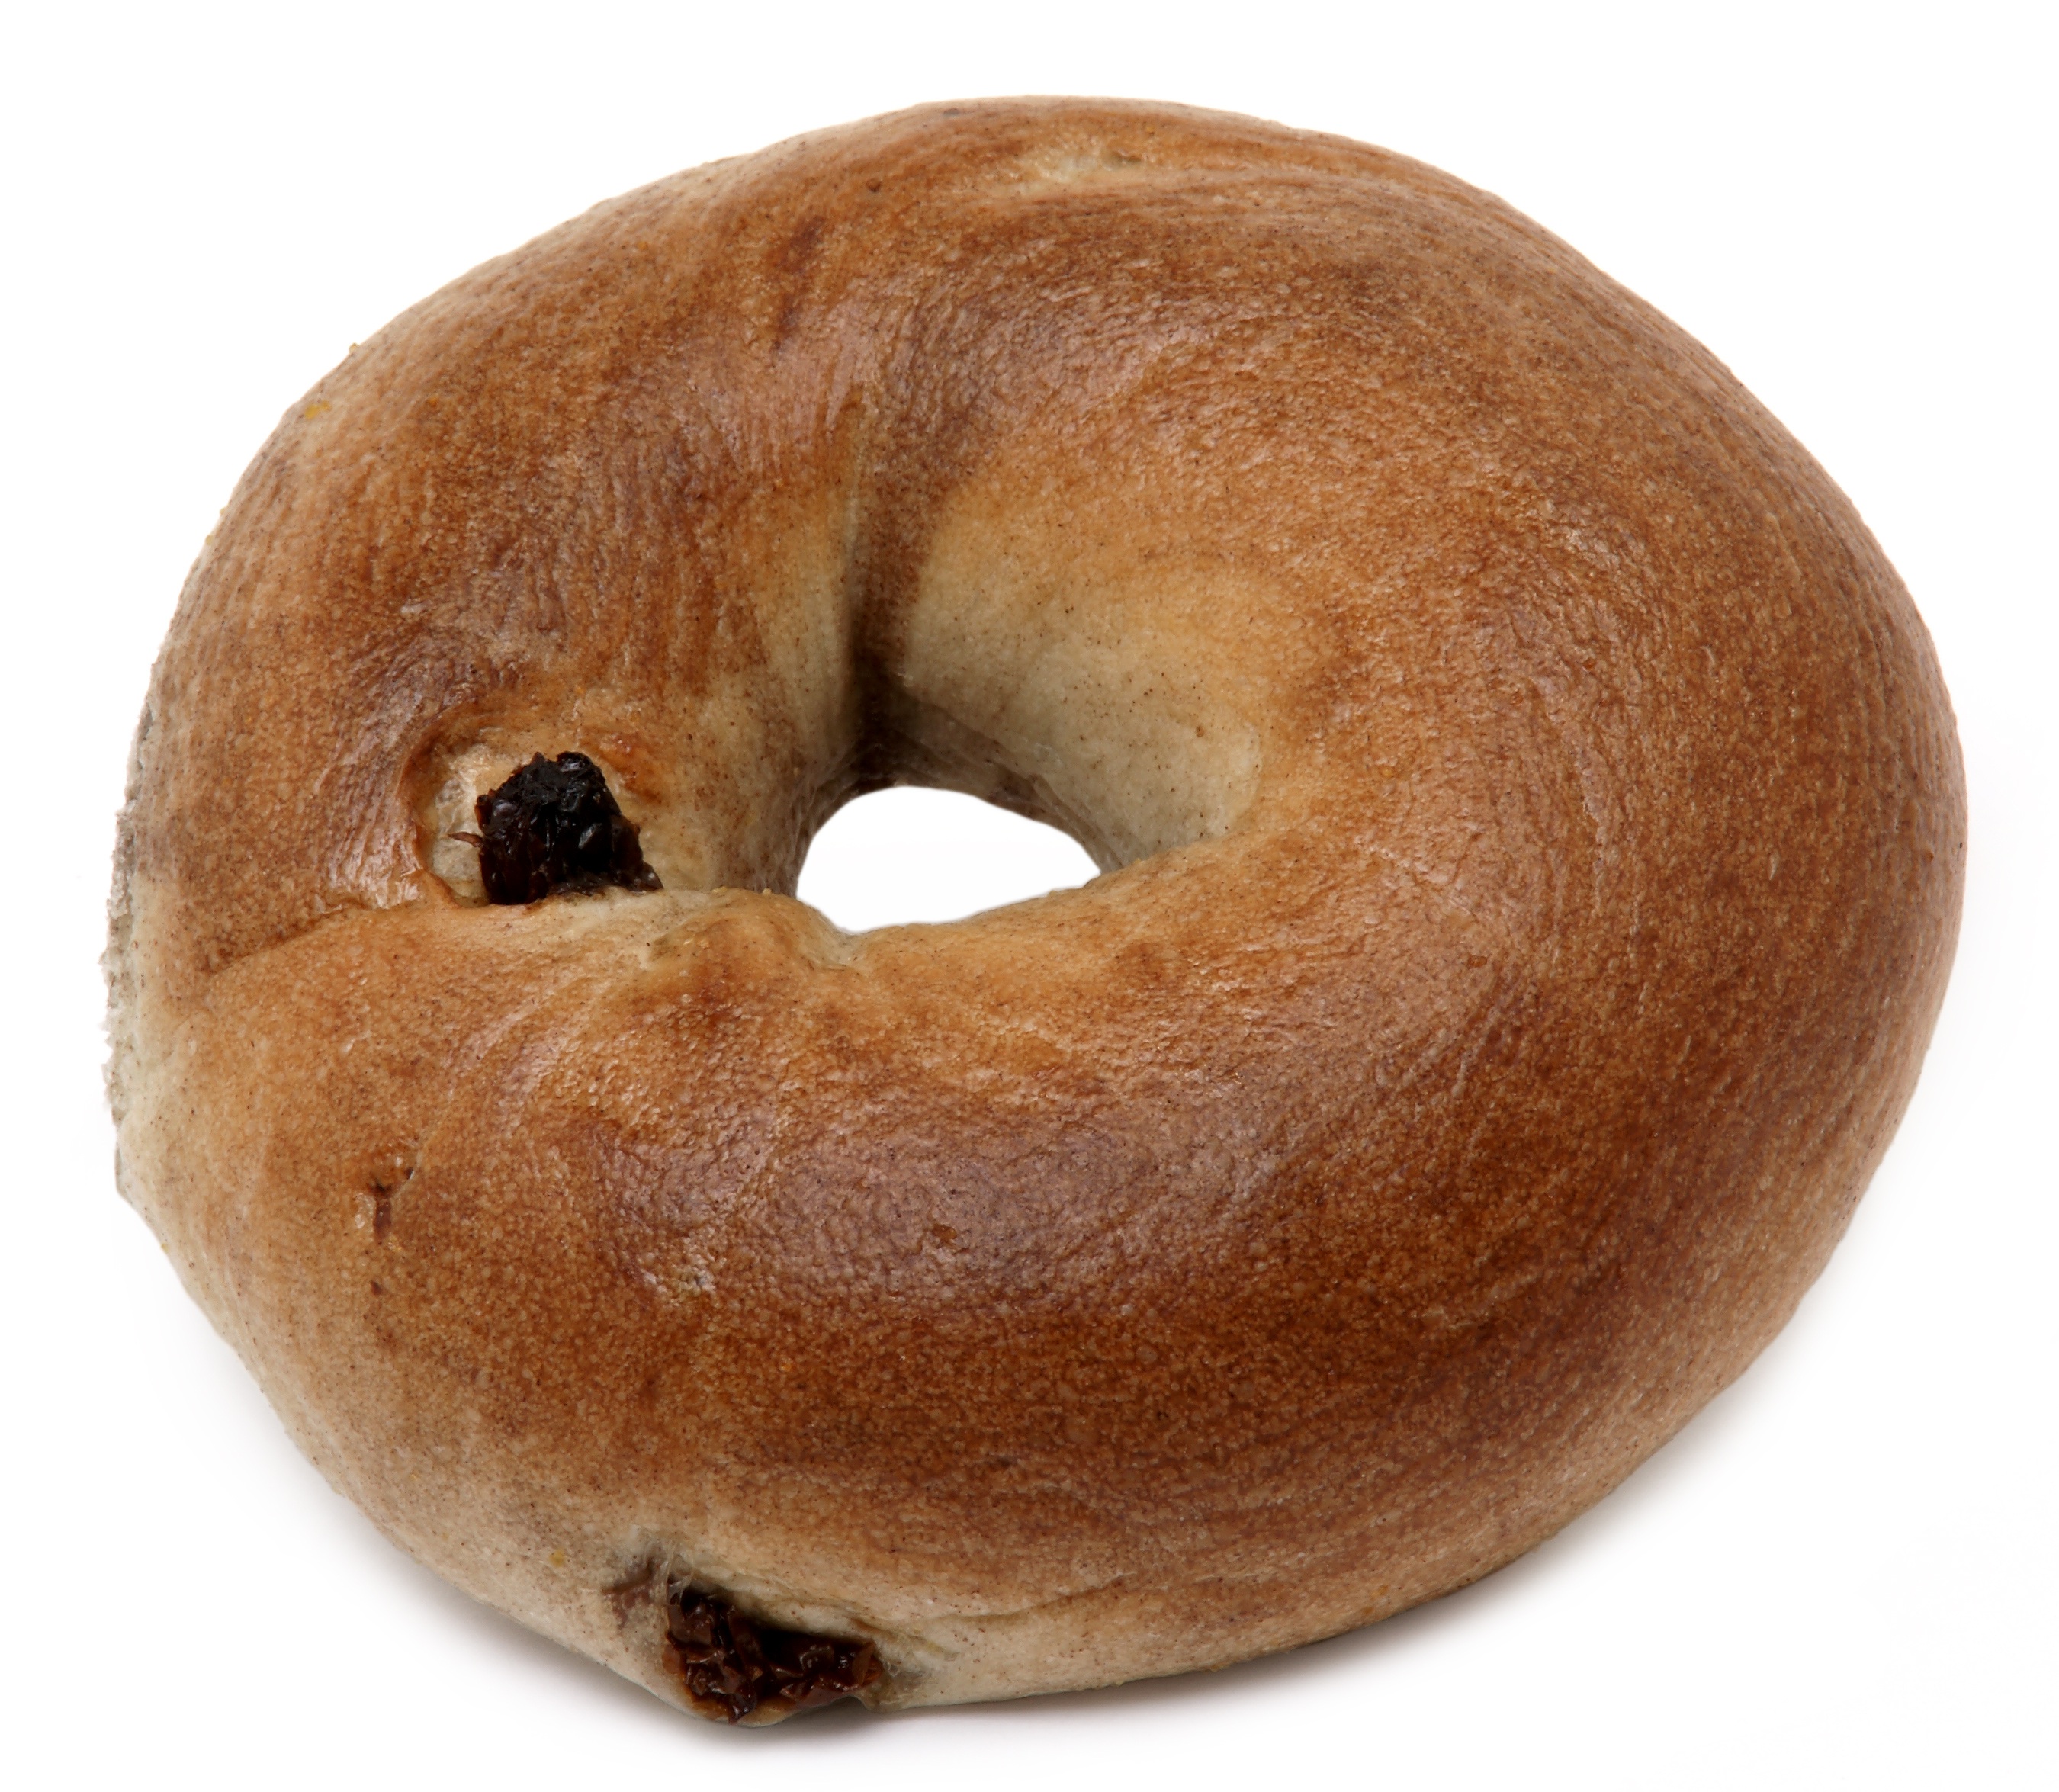
food, produce, dessert, eat, cuisine, bread, cinnamon, doughnut, bagel, alt, raisin, diet, baked goods, anpan